Tribulus terrestris

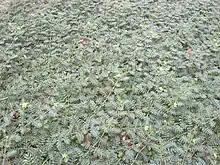
Ground covered in "Tribulus terrestris"

"T. terrestris" is now widespread throughout the world from latitudes 35°S to 47°N. It is distributed across warm temperate and tropical regions of southern Europe, southern Asia, throughout Africa, New Zealand, and Australia. It is also present across southern North America and in Central and South America. Over the 20th century, it appeared in California and became distributed northward, eventually appearing in British Columbia, Canada where it is classified as a noxious weed.